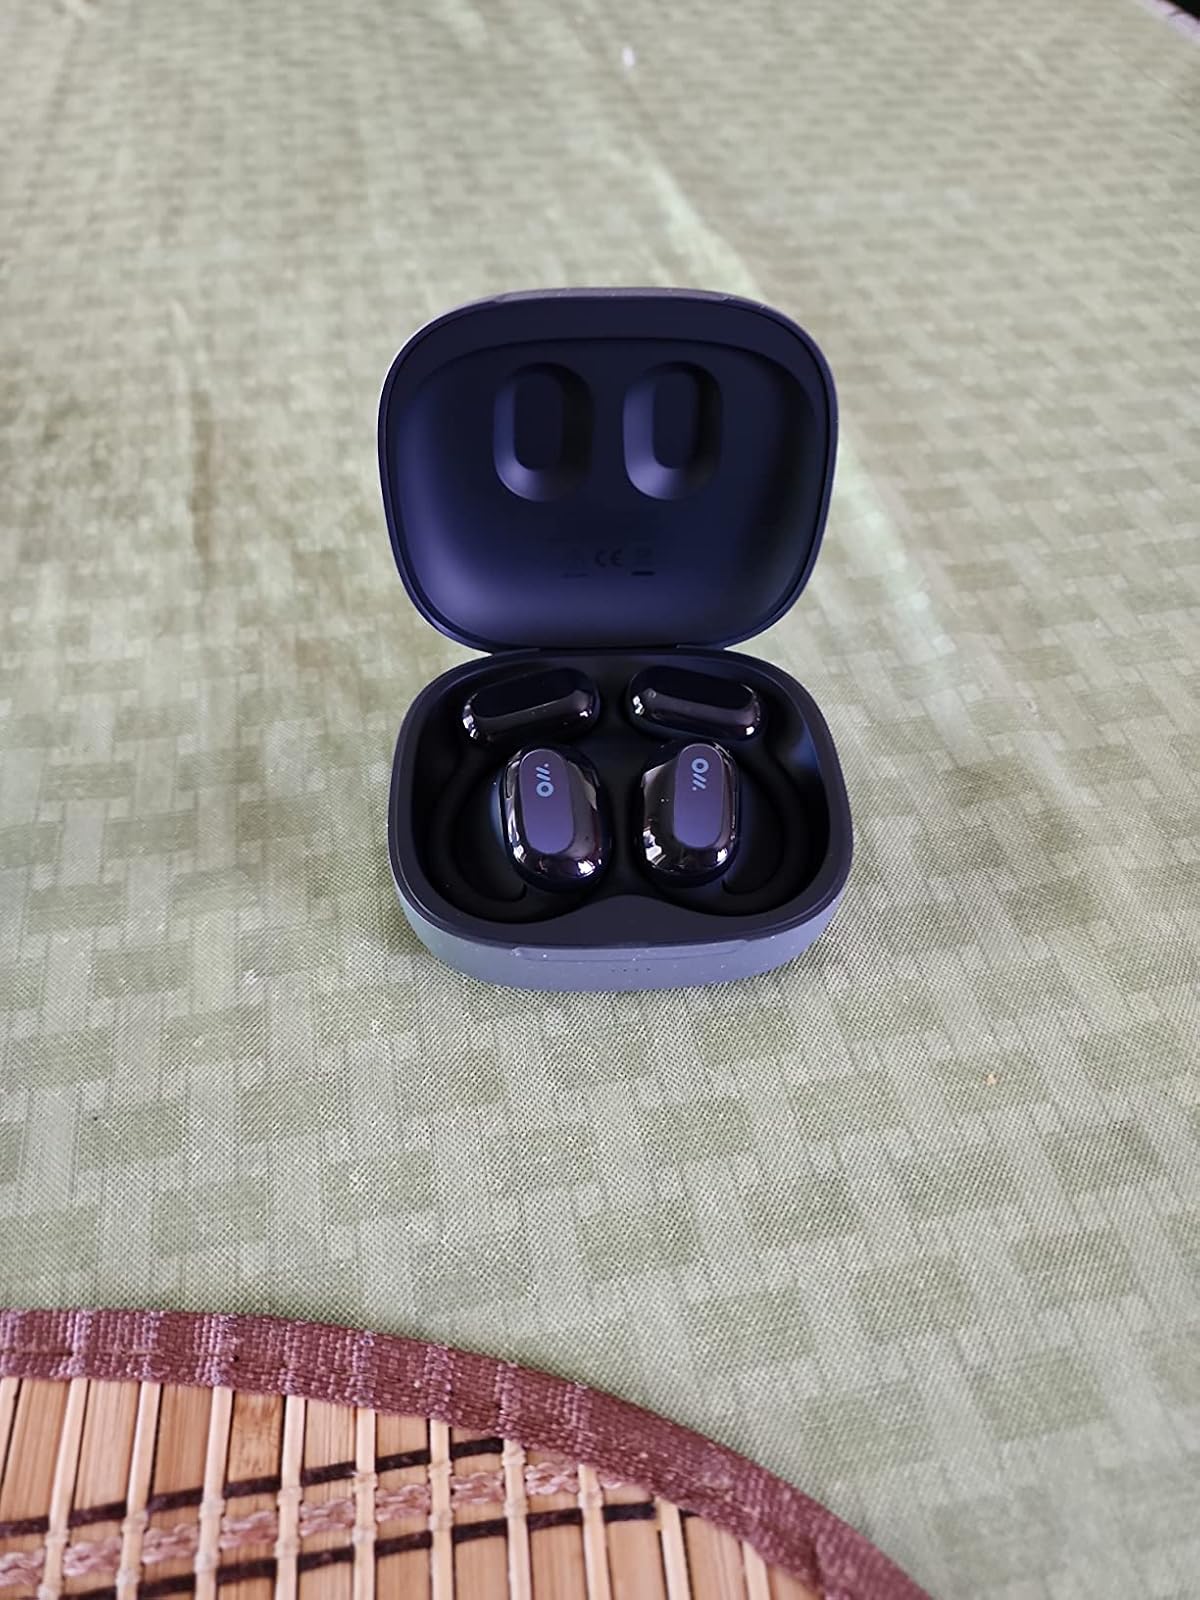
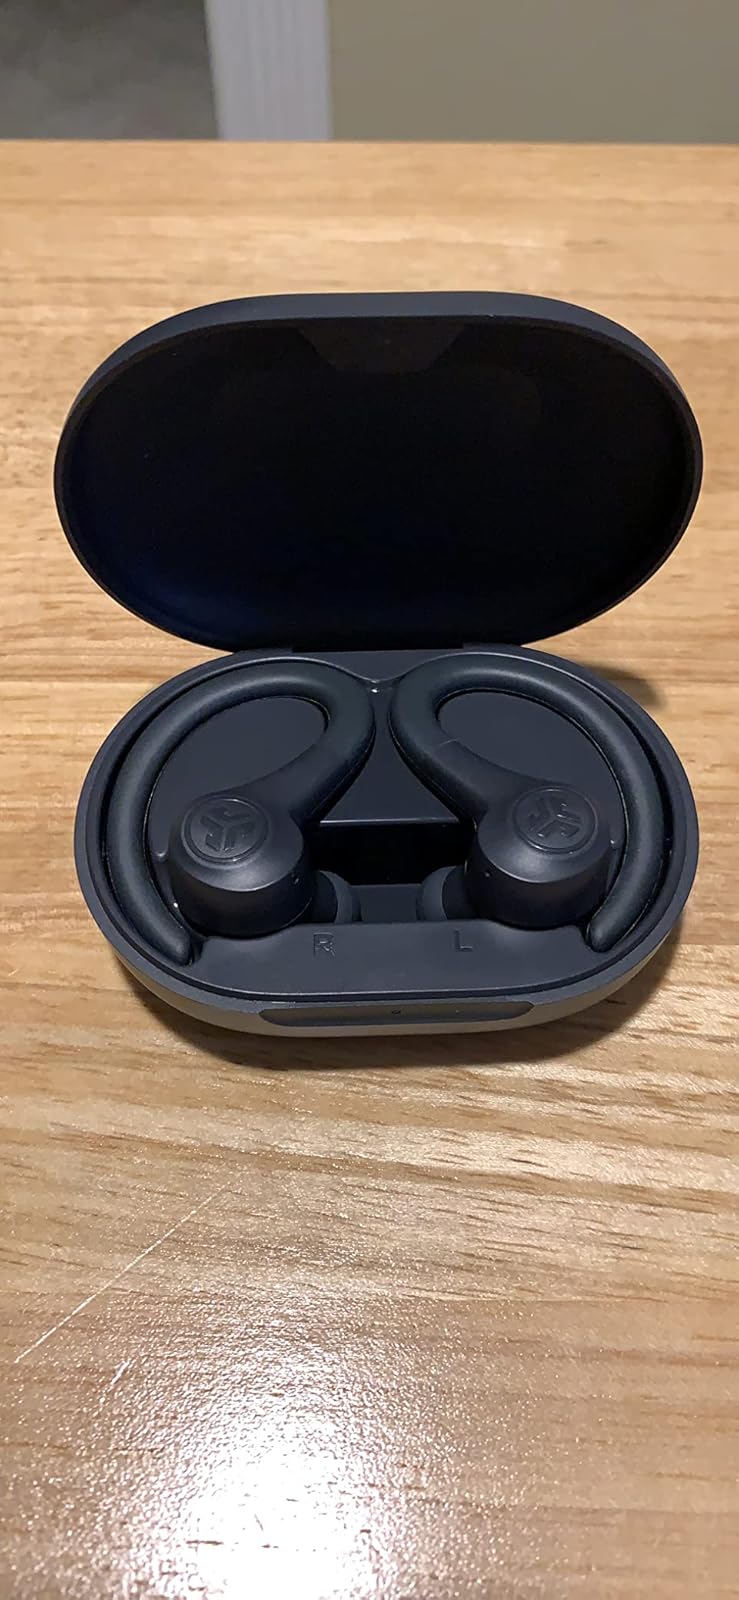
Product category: earbuds
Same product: no